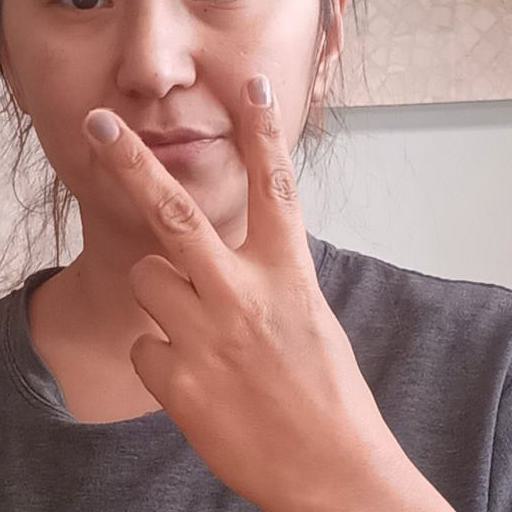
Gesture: peace_inverted